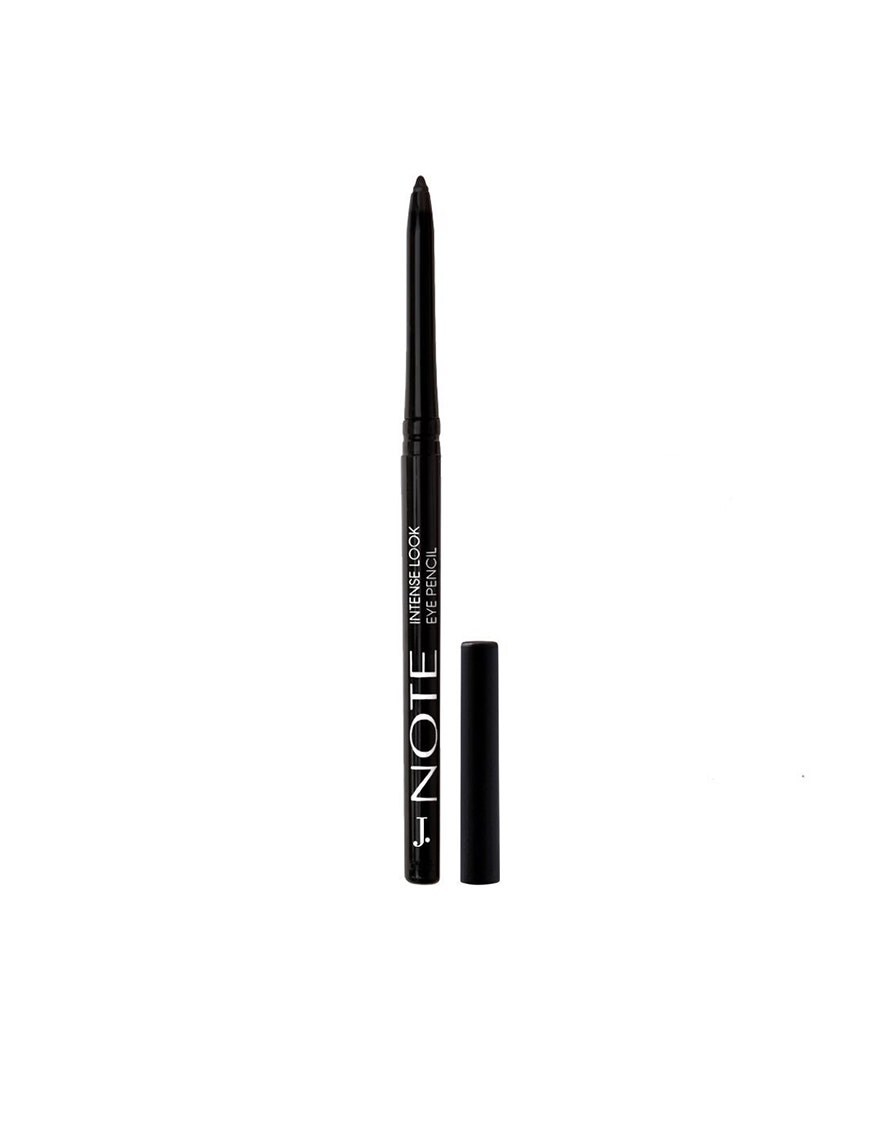
black long wear waterproof eyeliner